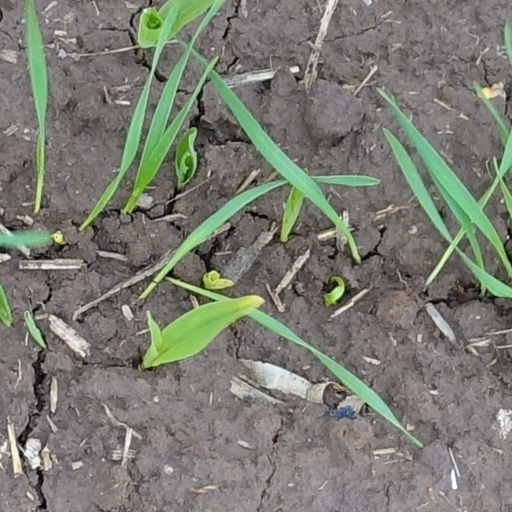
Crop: wheat